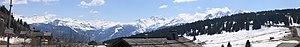
Le massif du Beaufortain est un massif des Alpes françaises situé à cheval sur les deux départements de Savoie.
Les Saisies est une station française de sports d'hiver située sur le col des Saisies et sur les communes d'Hauteluce, Villard-sur-Doron, Crest-Voland et Cohennoz dans le département de la Savoie, en région Auvergne-Rhône-Alpes. Aujourd'hui, elle regroupe trois villages : Les Saisies, Bisanne 1500 et Hauteluce village. Elle fait partie du domaine skiable Espace Diamant.
Le Grand Mont est un sommet situé dans le massif du Beaufortain, en Savoie.